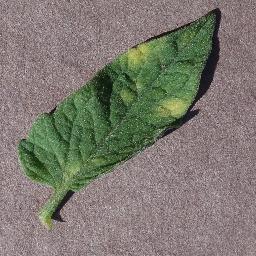
Label: Tomato___Leaf_Mold